Parting of the Red Sea

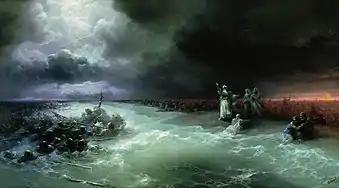
"Passage of the Jews through the Red Sea" (1891), by Ivan Aivazovsky

The Parting of the Red Sea or Crossing of the Red Sea (lit. "parting of the sea of reeds") is an episode in The Exodus, a foundational story in the Hebrew Bible.